East Patagonia, Tierra del Fuego and Strait of Magellan dispute

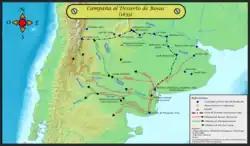
Map of Rosas' Desert Campaign with the movements of the different columns

The region of Trapananda (present-day Aysén) was incorporated to the domains of Chiloé being the geographical area located between the middle of the Chiloé archipelago and the Strait of Magellan, the final objective to be fortified for the Spanish empire. These domains covered as far as Cape Horn.